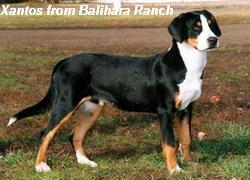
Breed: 221-n000055-EntleBucher